Caidian Square station

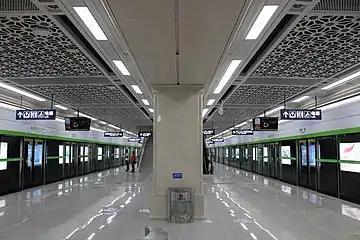

Caidian Square Station, is a station of Line 4 of Wuhan Metro. It entered revenue service on September 25, 2019. It is located in Caidian District.